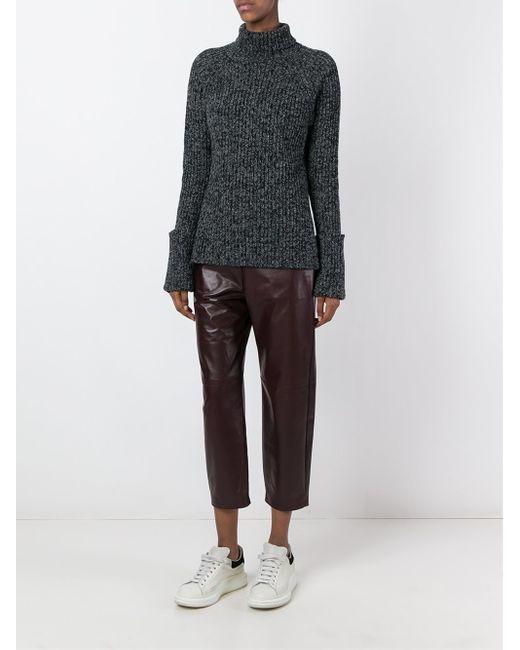
grauer dicker Winterpullover, Rollkragen